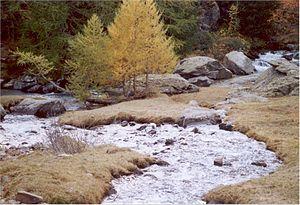
Le torrent de la Cula, se jette dans la Clarée